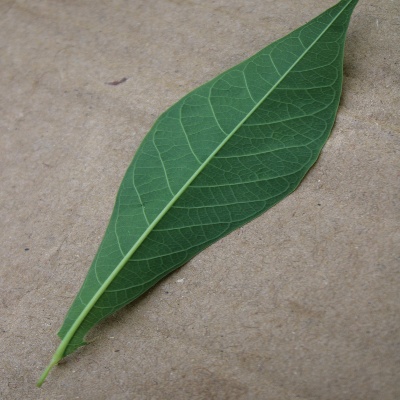
Crop: Cassava
Condition: healthy